Diagnostic microbiology

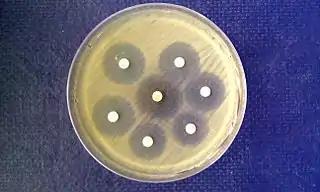
Antibiotic susceptible bacteria

Antibiotic disks are used to test the ability for an antibiotic to inhibit growth of a microorganism. This method, which is commonly used with Mueller–Hinton agar, is used by evenly seeding bacteria over a petri dish and applying an antibiotic treated disk to the top of the agar. By observing the ring formed around the disk formed due to the lack of bacterial growth, the zone of inhibition can be found, which is used to find the susceptibility of an organism to an antibiotic.